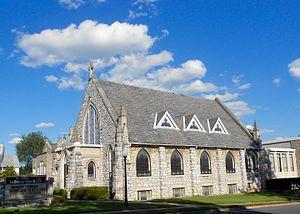
Shiremanstown est un borough situé au nord-est du comté de Cumberland, en Pennsylvanie, aux États-Unis. En 2010, il comptait une population de 1 569 habitants. Il est incorporé en 1874.